Filiberto Ojeda Ríos

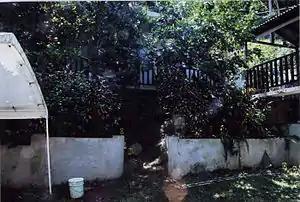
View of the front of the house, as it would have appeared to the FBI agents when they approached

On September 23, 2005, Ojeda Ríos was surrounded in his home in the outskirts of the town of Hormigueros, Puerto Rico by the FBI's Hostage Rescue Team (HRT) and fatally shot. The HRT had recently received commando training in Iraq.